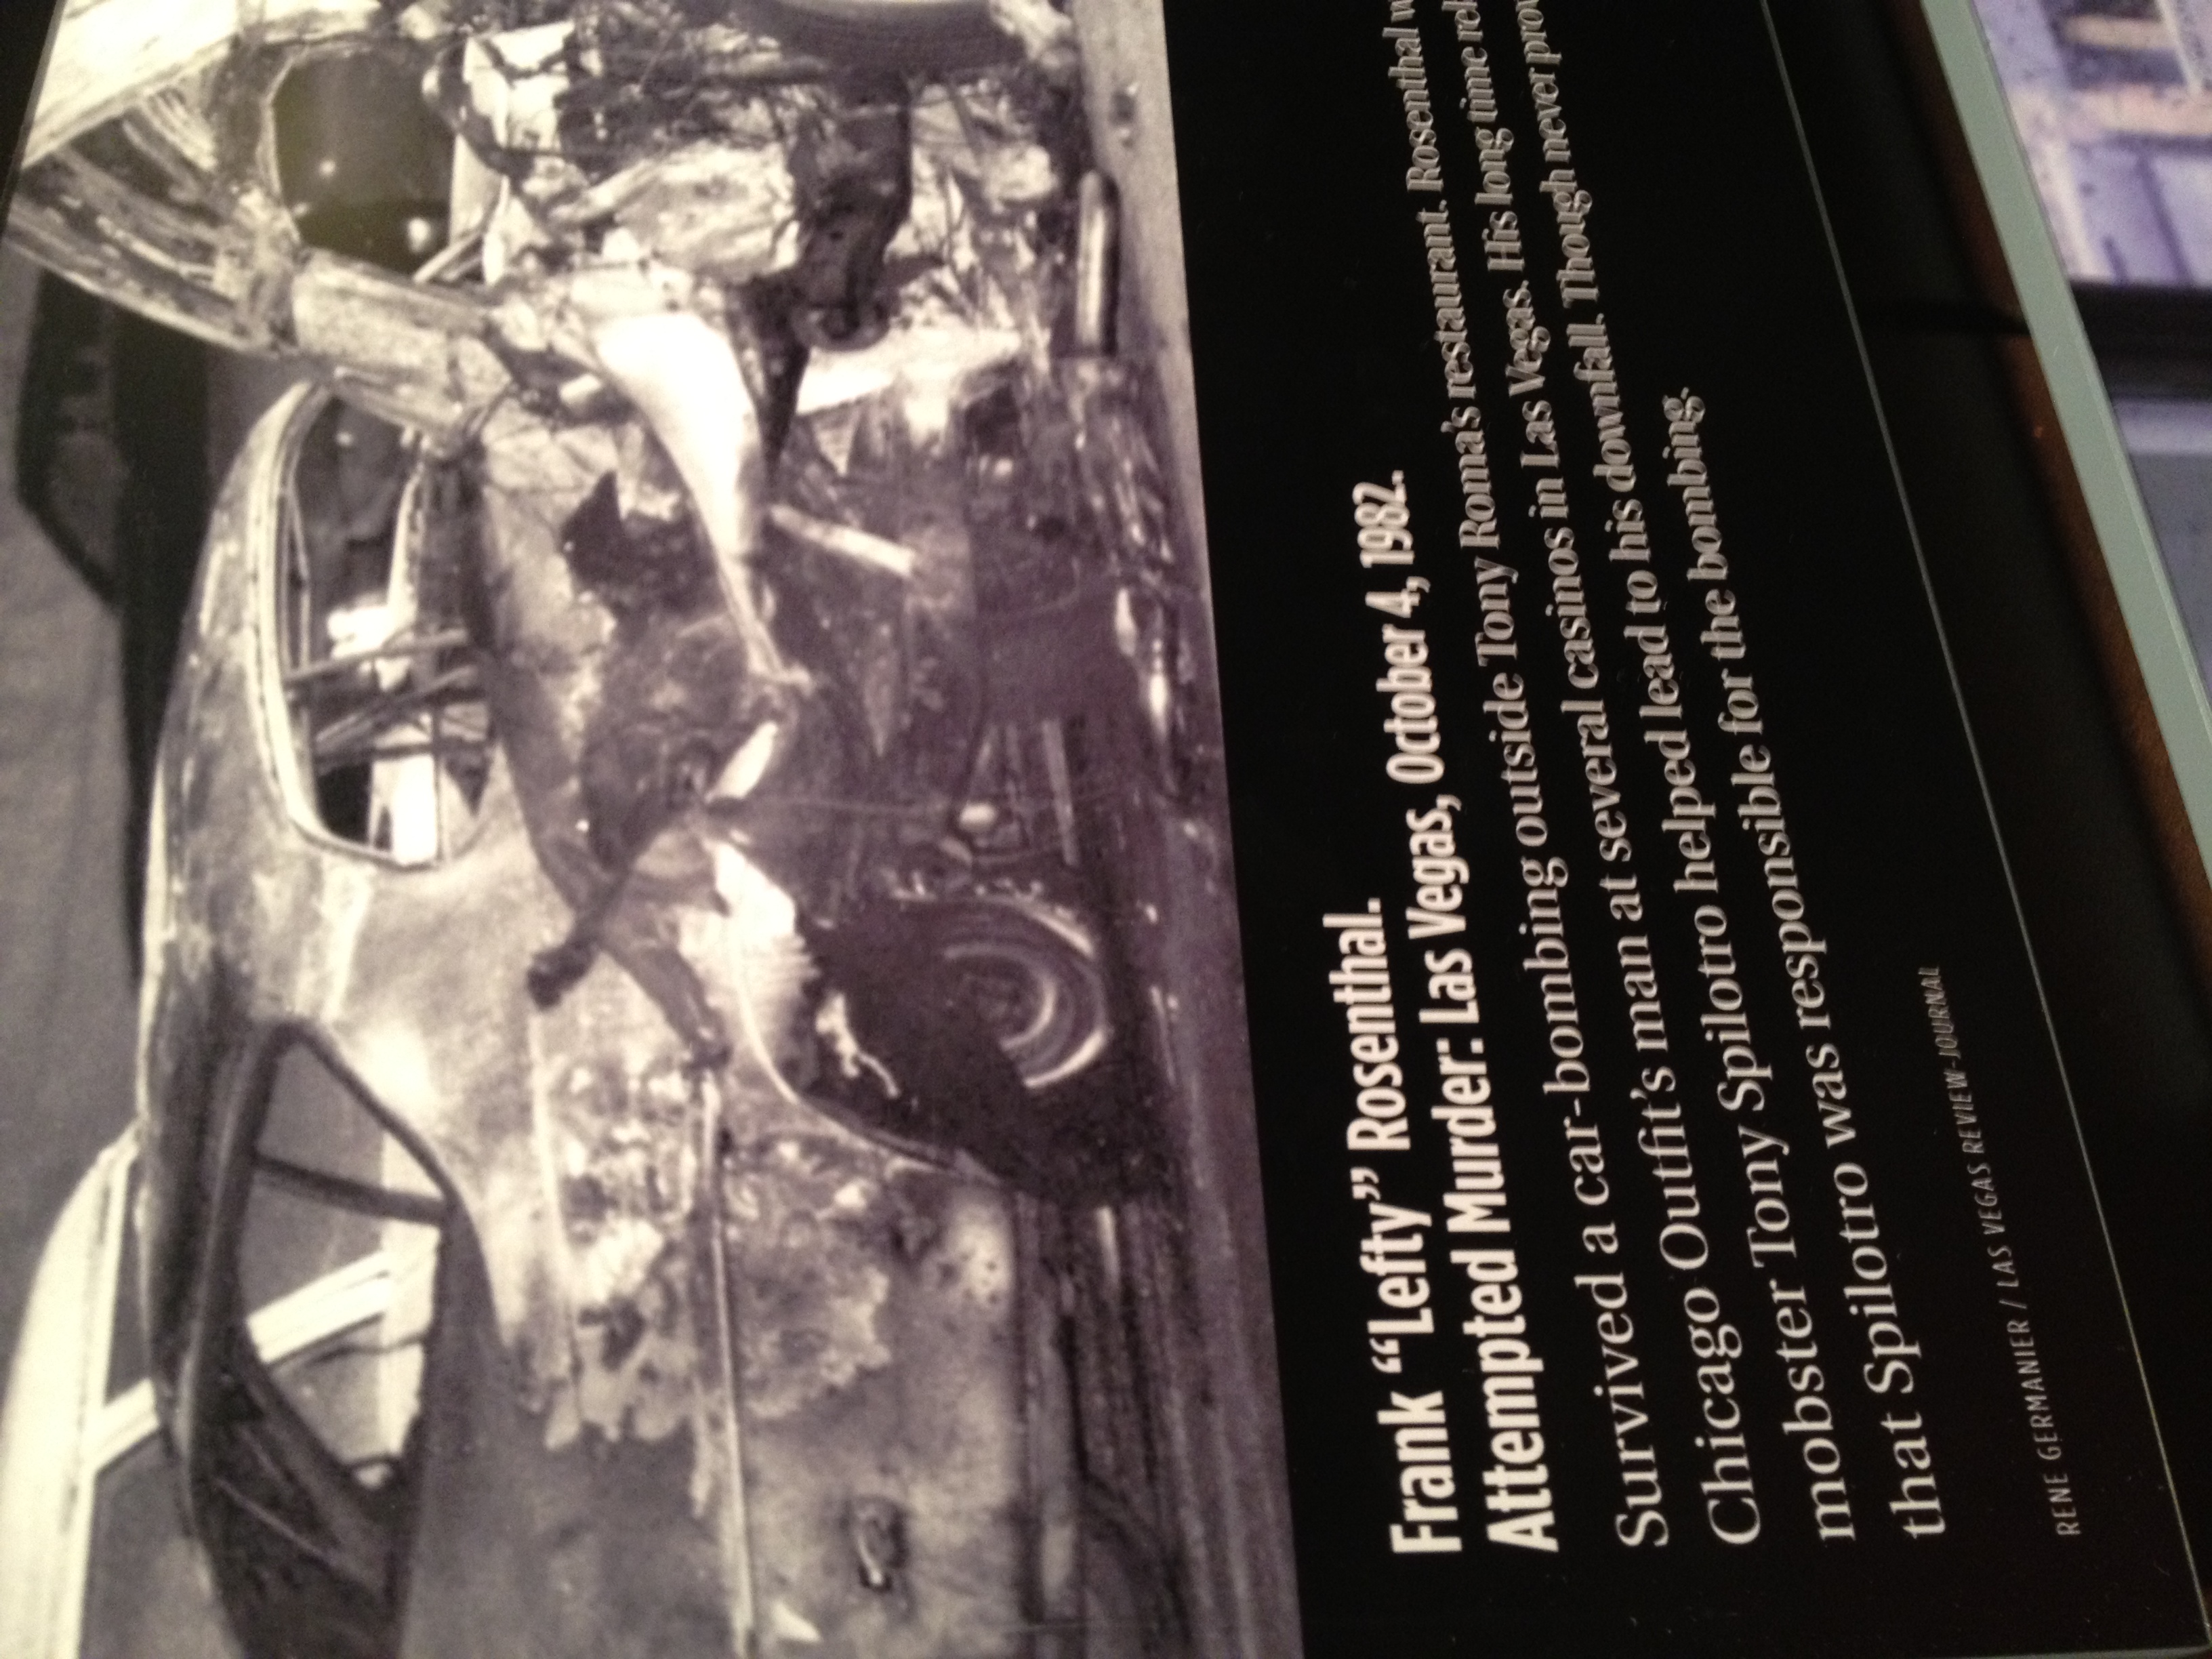
car, advertising, vehicle, automobile make